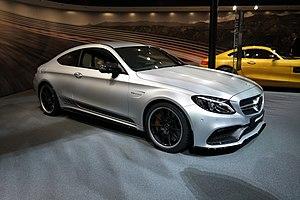
Salon international de l'automobile de Genève 2016